Summit Avenue Historic District

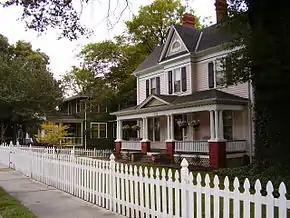
Summit Avenue Historic District, June 2007

Summit Avenue Historic District, also known as the Dunleath Historic District and formally as the Charles B. Aycock Historic District, is a national historic district located at Greensboro, Guilford County, North Carolina. The district encompasses 226 contributing buildings in a middle- and upper-class residential section of Greensboro. The houses were largely built between the 1890s and 1930s and include notable examples of Queen Anne, Colonial Revival, American Foursquare, and Bungalow / American Craftsman-style architecture. The Sigmund Sternberger House (1926) is listed separately. Other notable buildings include the John C. Clapp House (c. 1900-1905), Robert L. Potts House (c. 1900-1905), William B. Vaught House (c. 1906), Edgar B. Jennette House (c. 1925-1930), and the Charles B. Aycock School (1922) designed by Starrett & van Vleck.